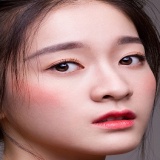
diễn viên Trương Tuyết Nghênh